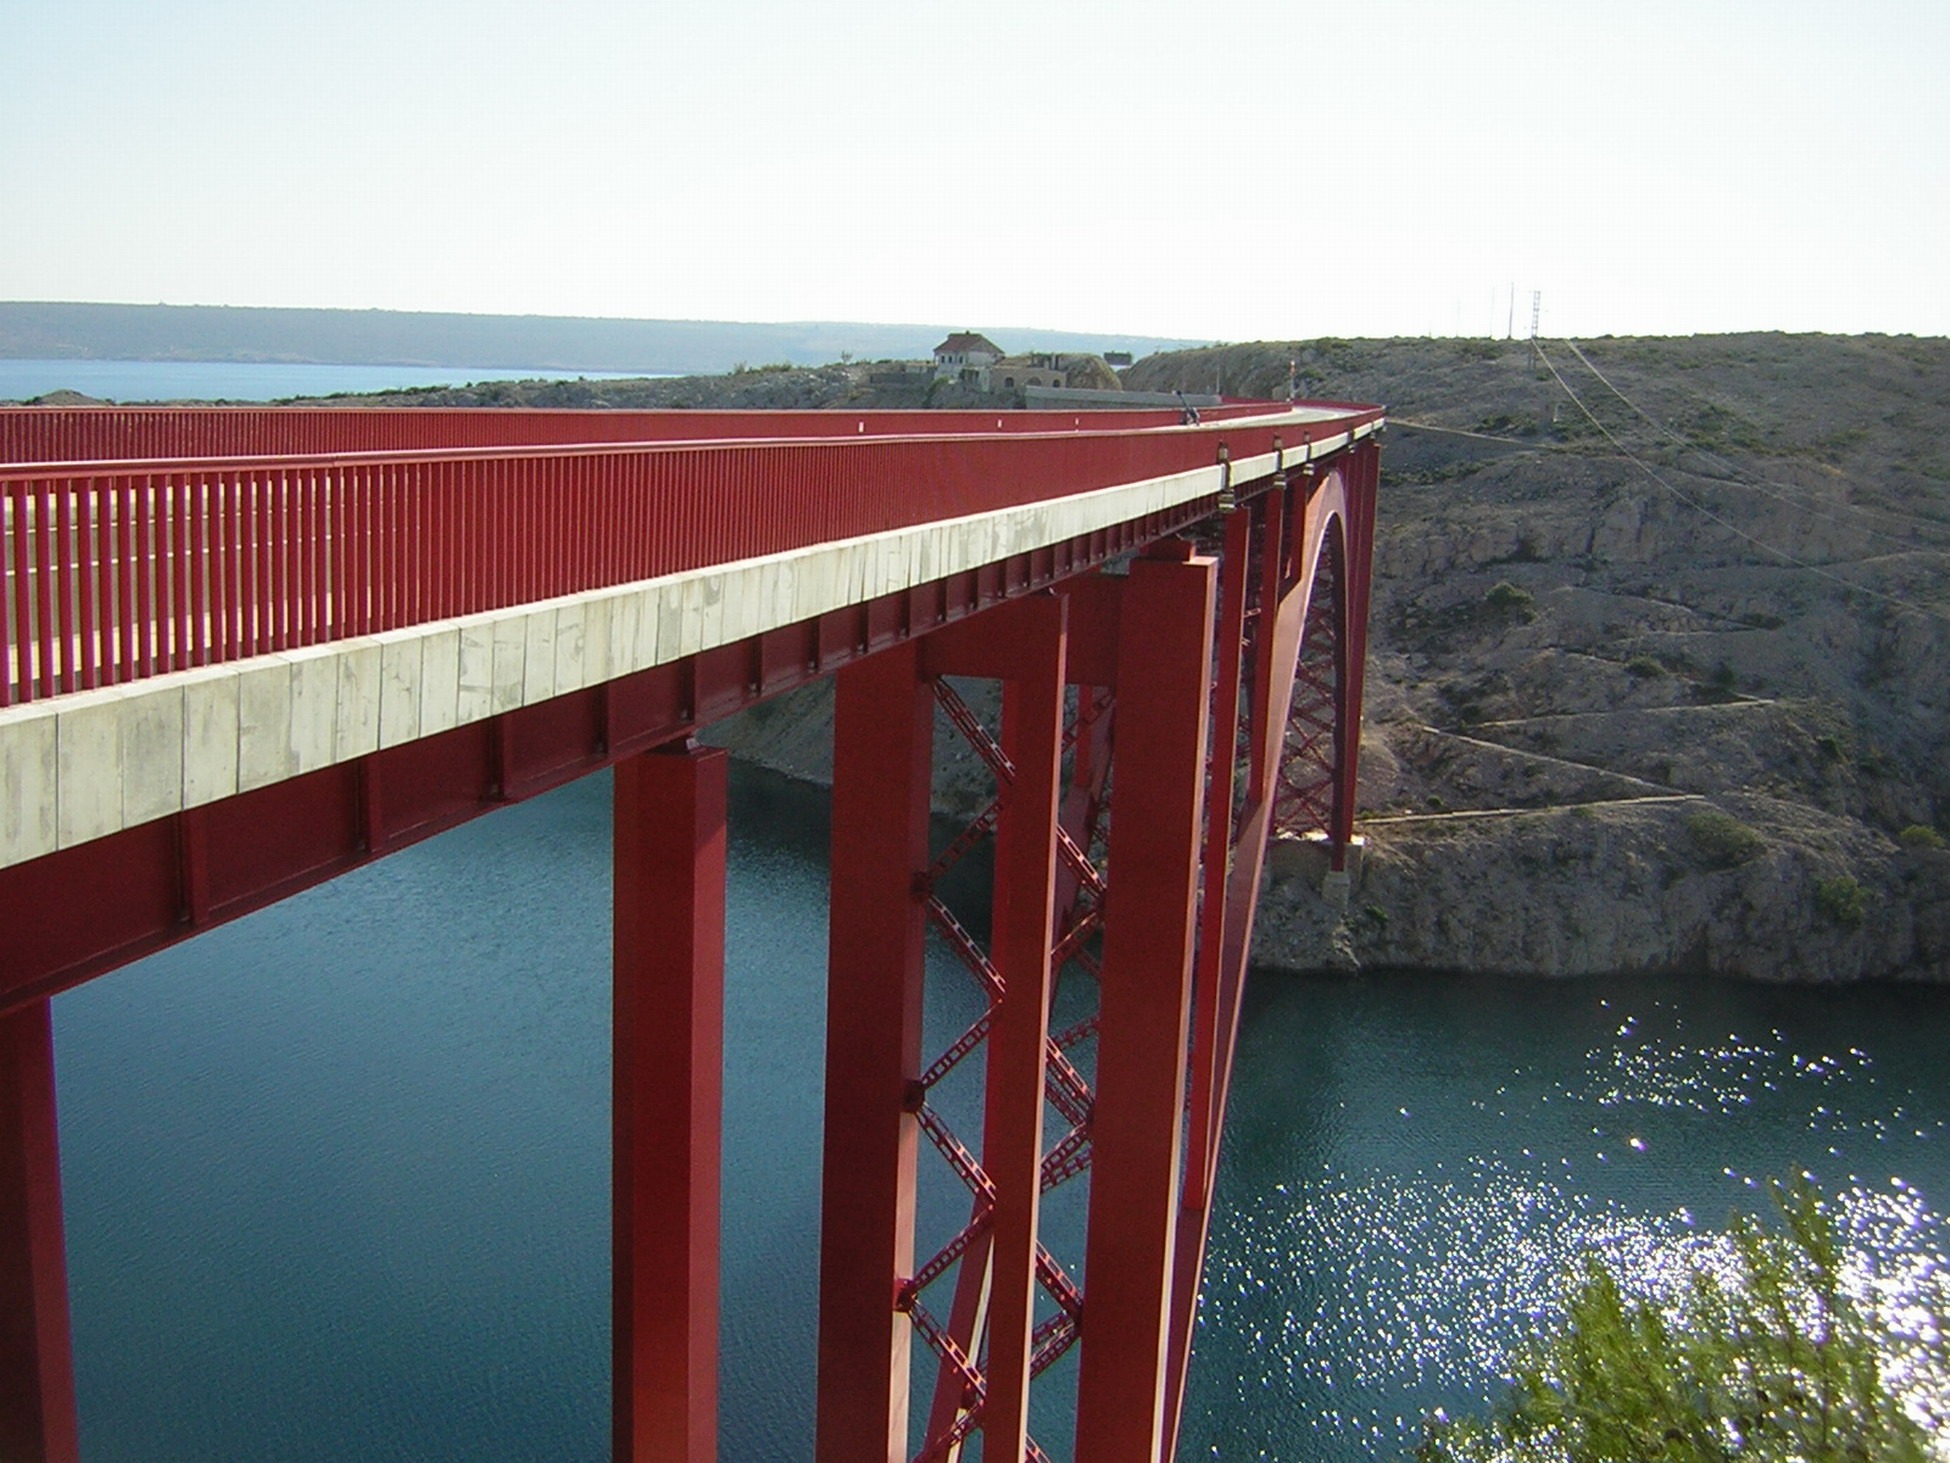
sea, bridge, waterway, croatia